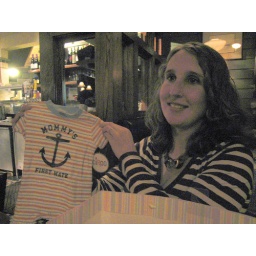
a night of seafood and some girl time was much enjoyed in preparation for arrival of boy #2.